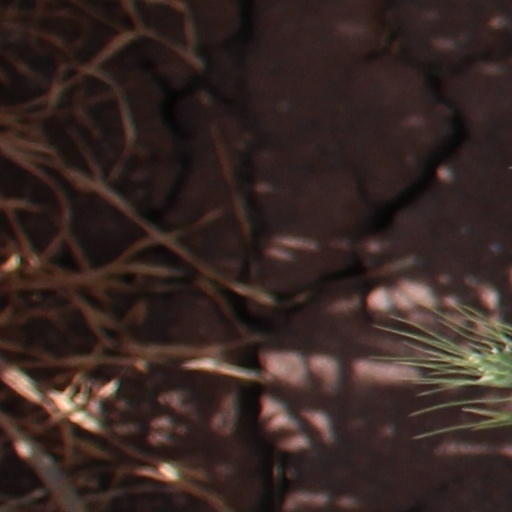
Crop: wheat